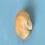
Maize quality: Good